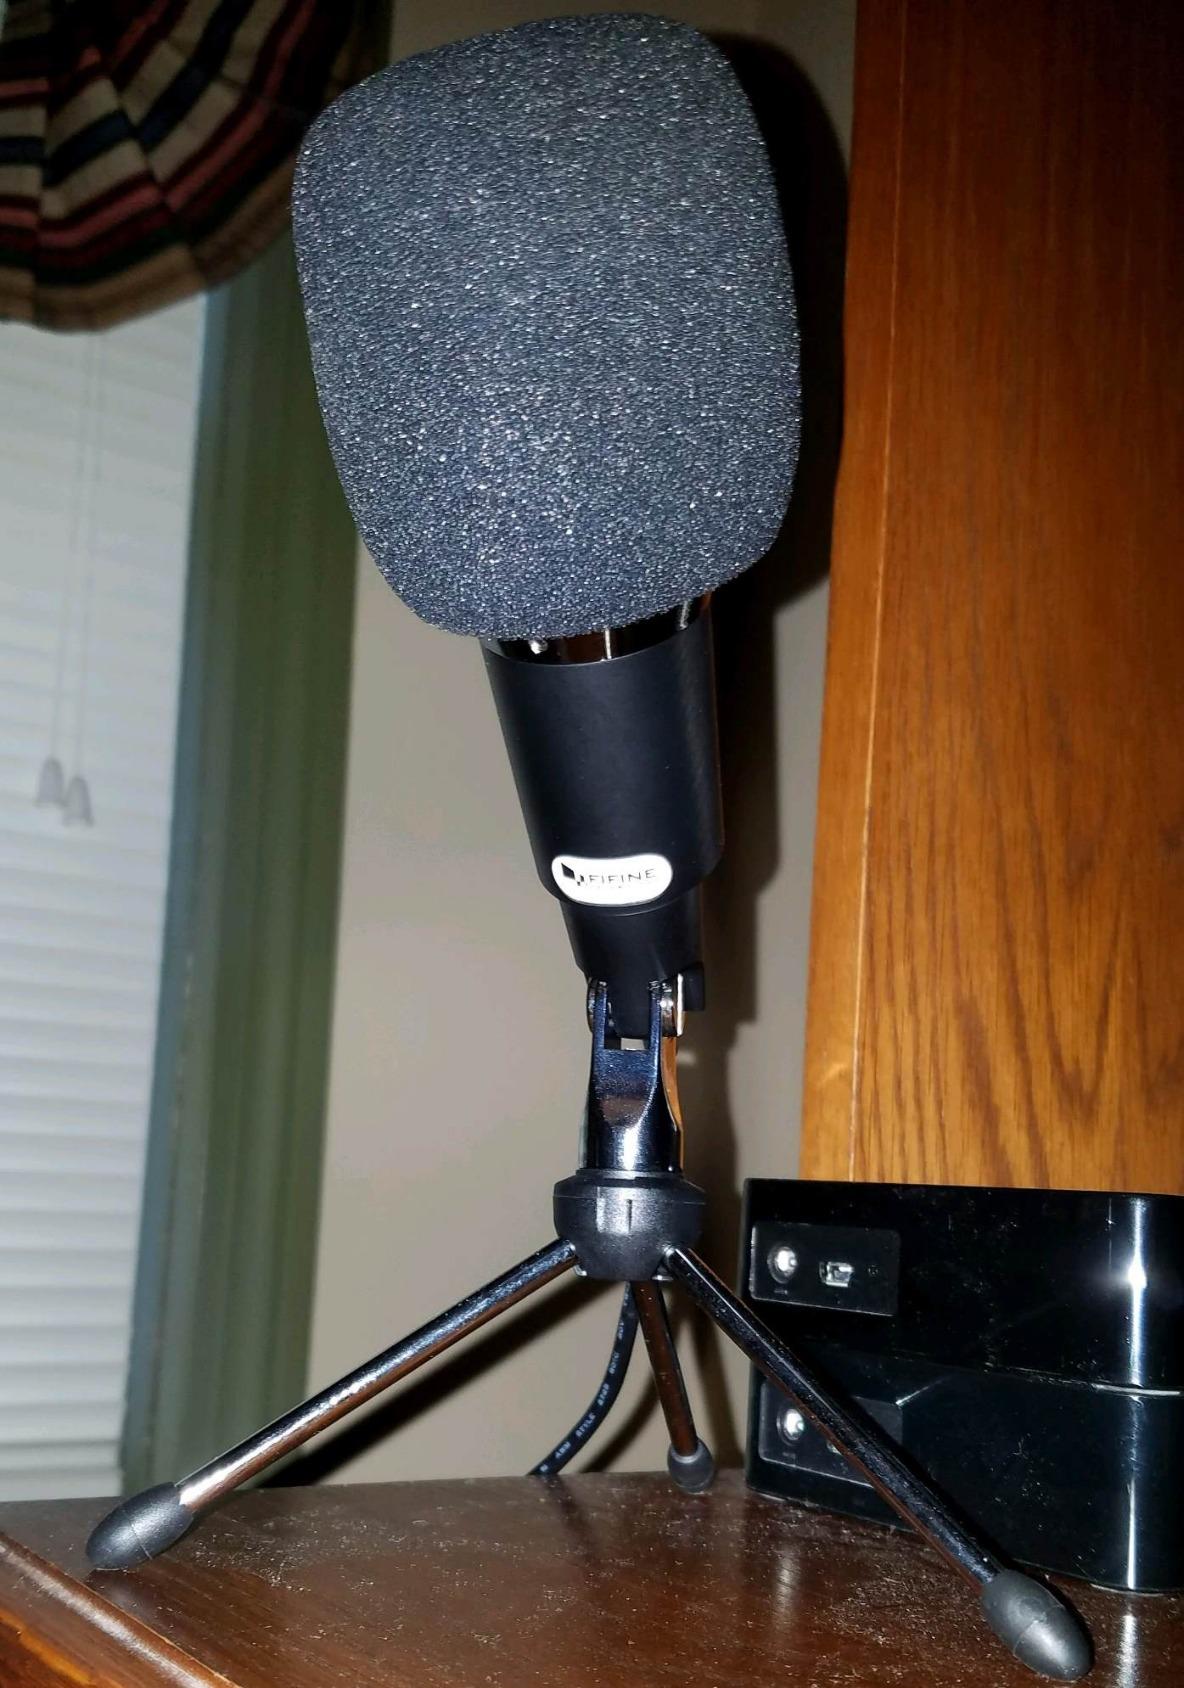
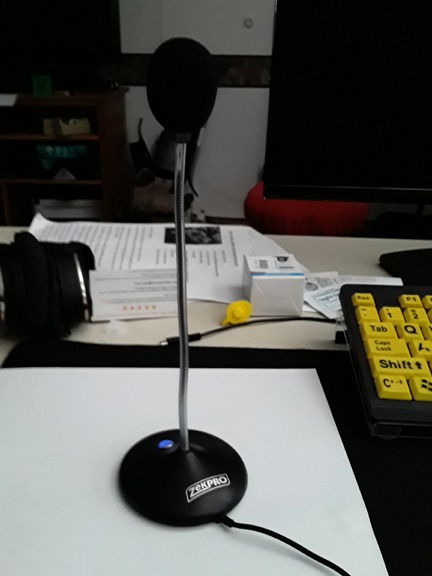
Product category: microphone
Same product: no